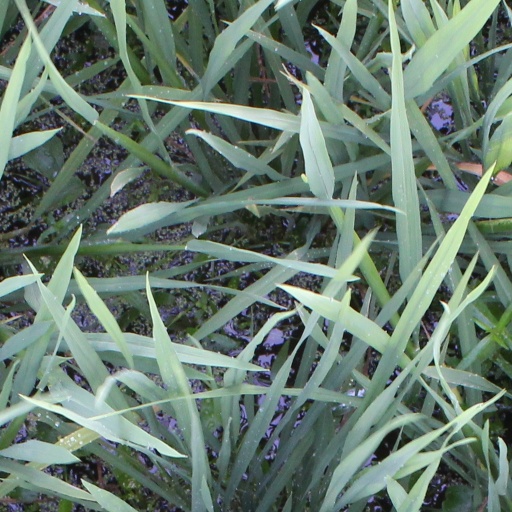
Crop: rice